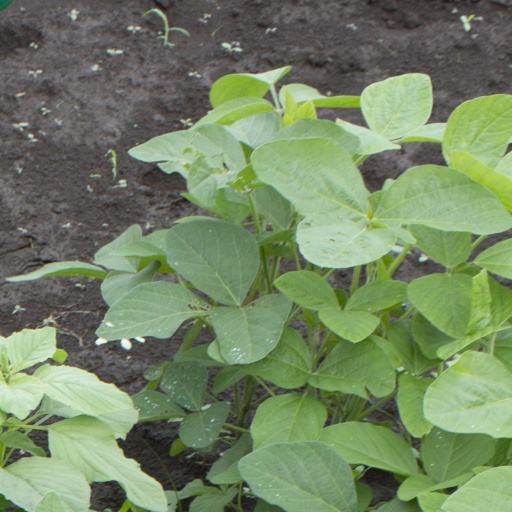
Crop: soybean